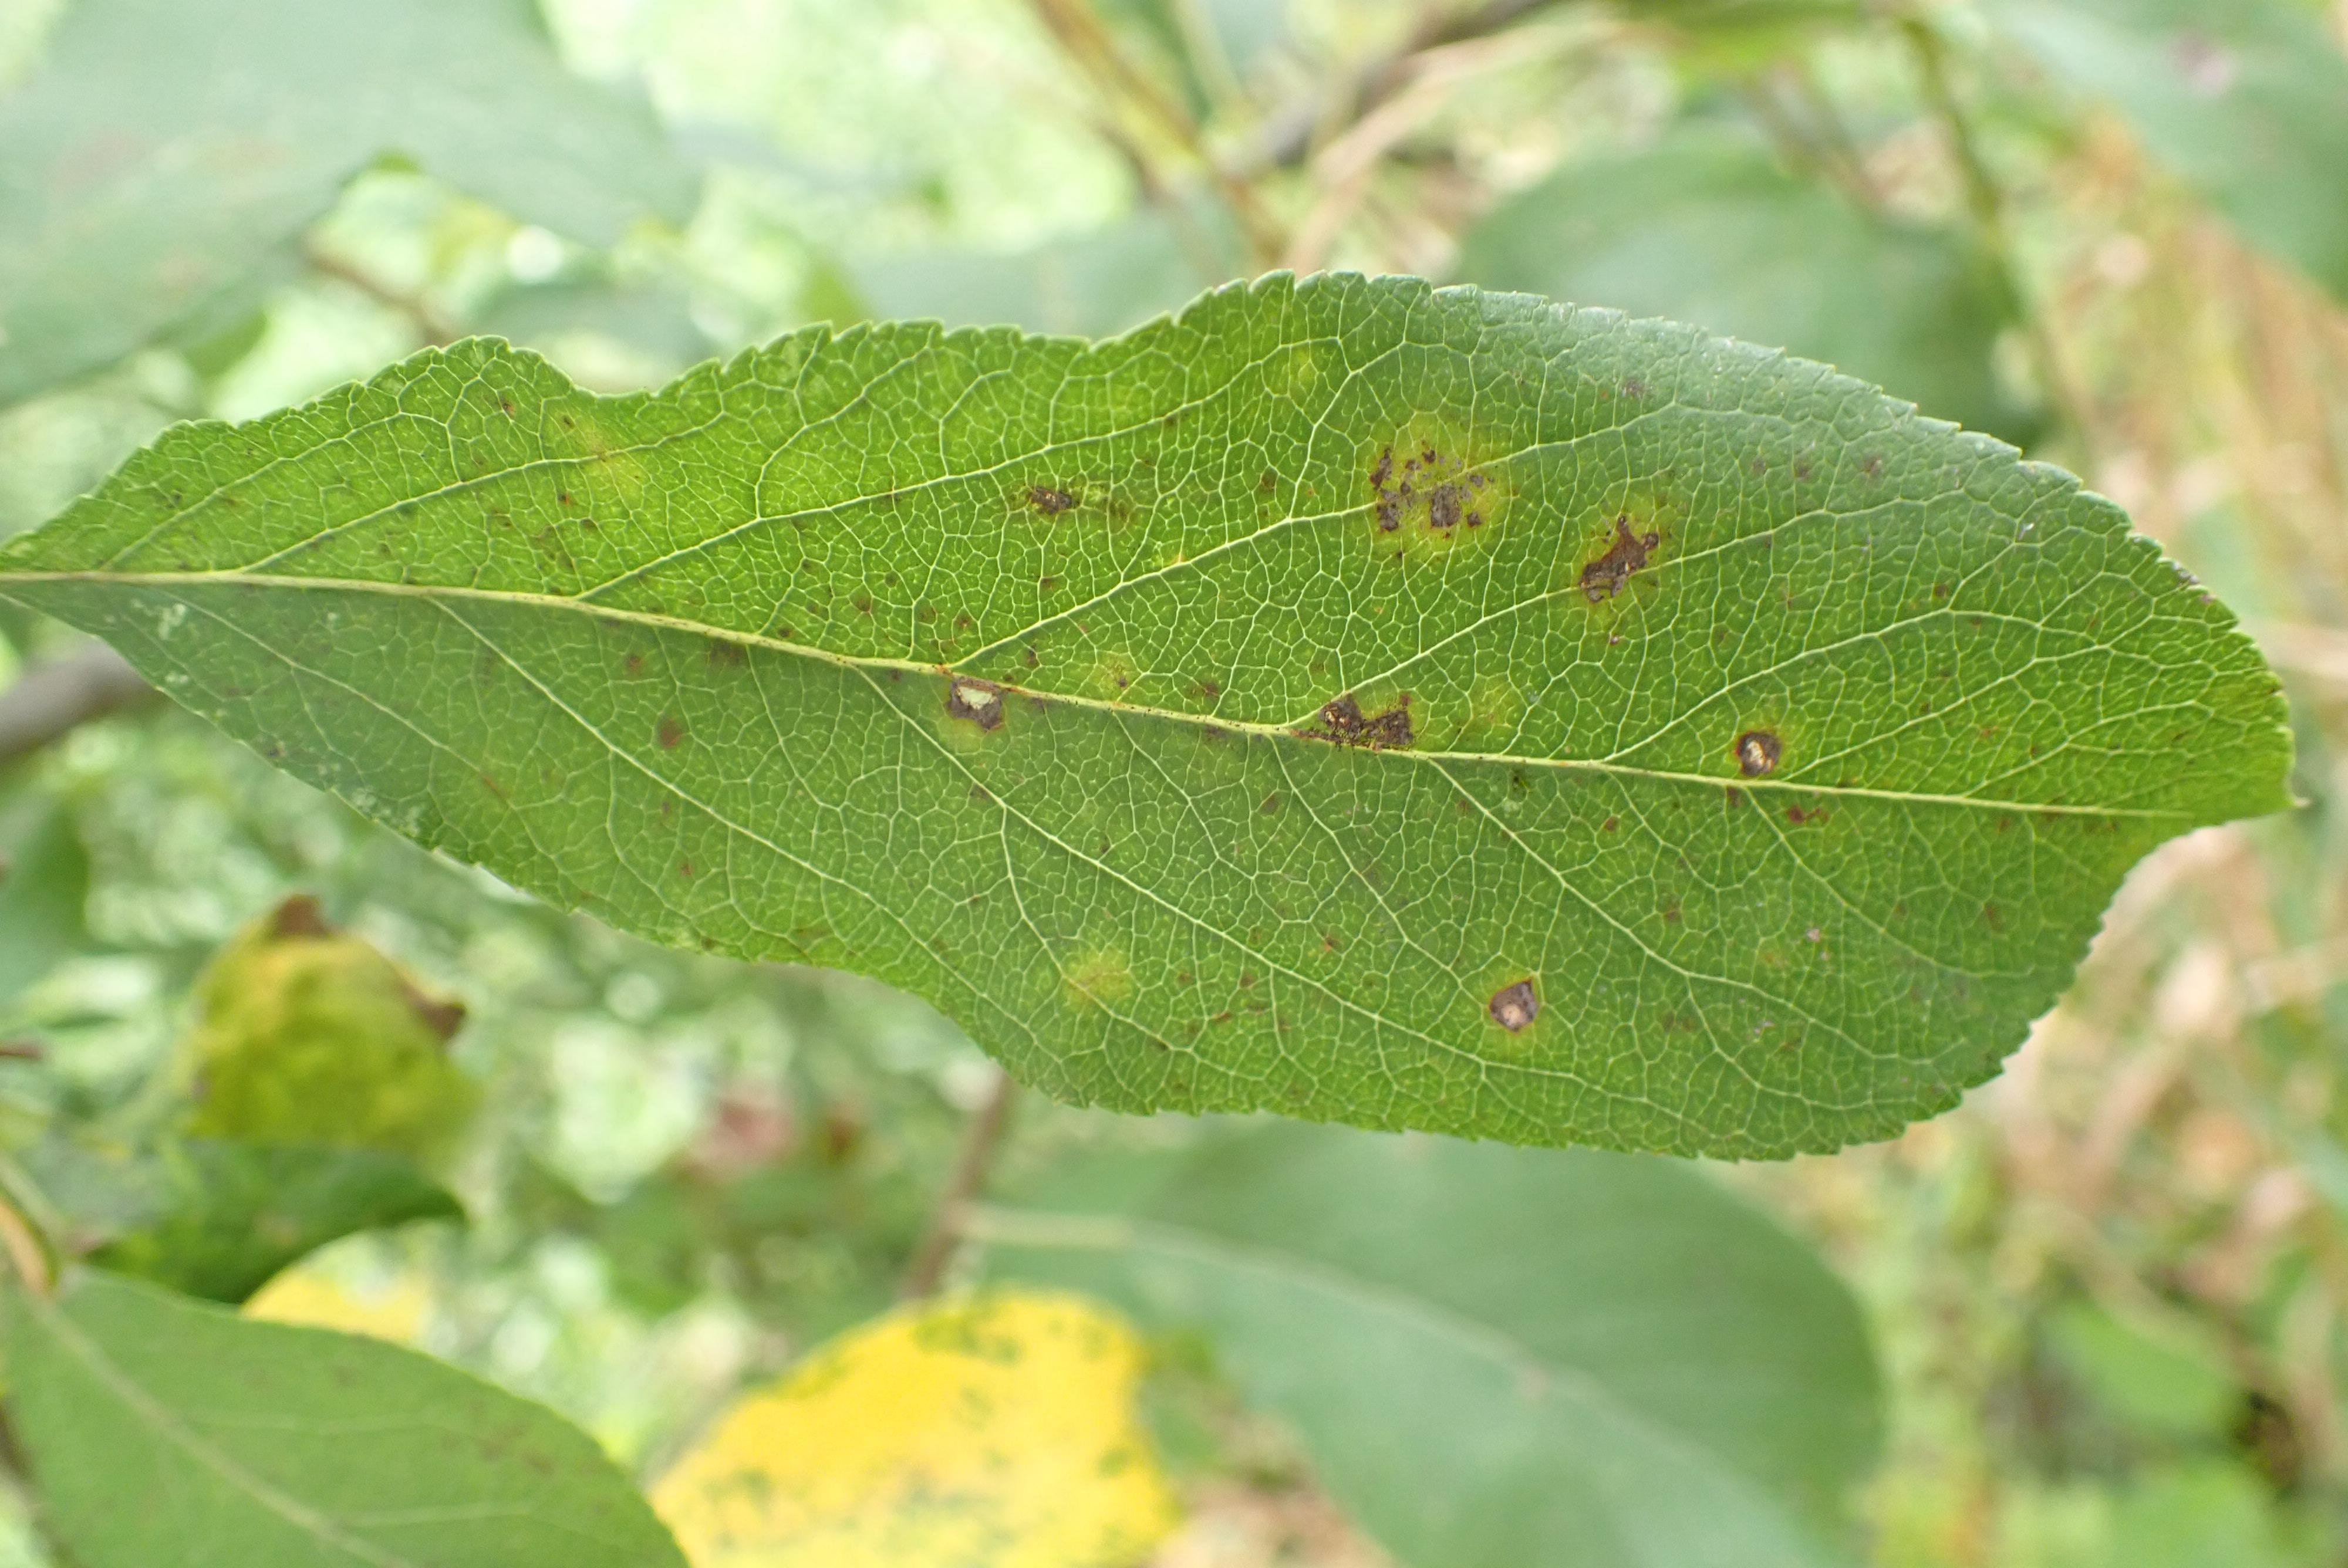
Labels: complex